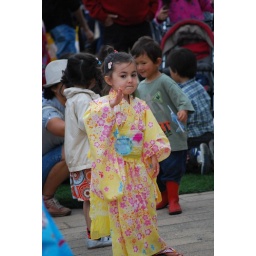
Little girl in yellow yukata